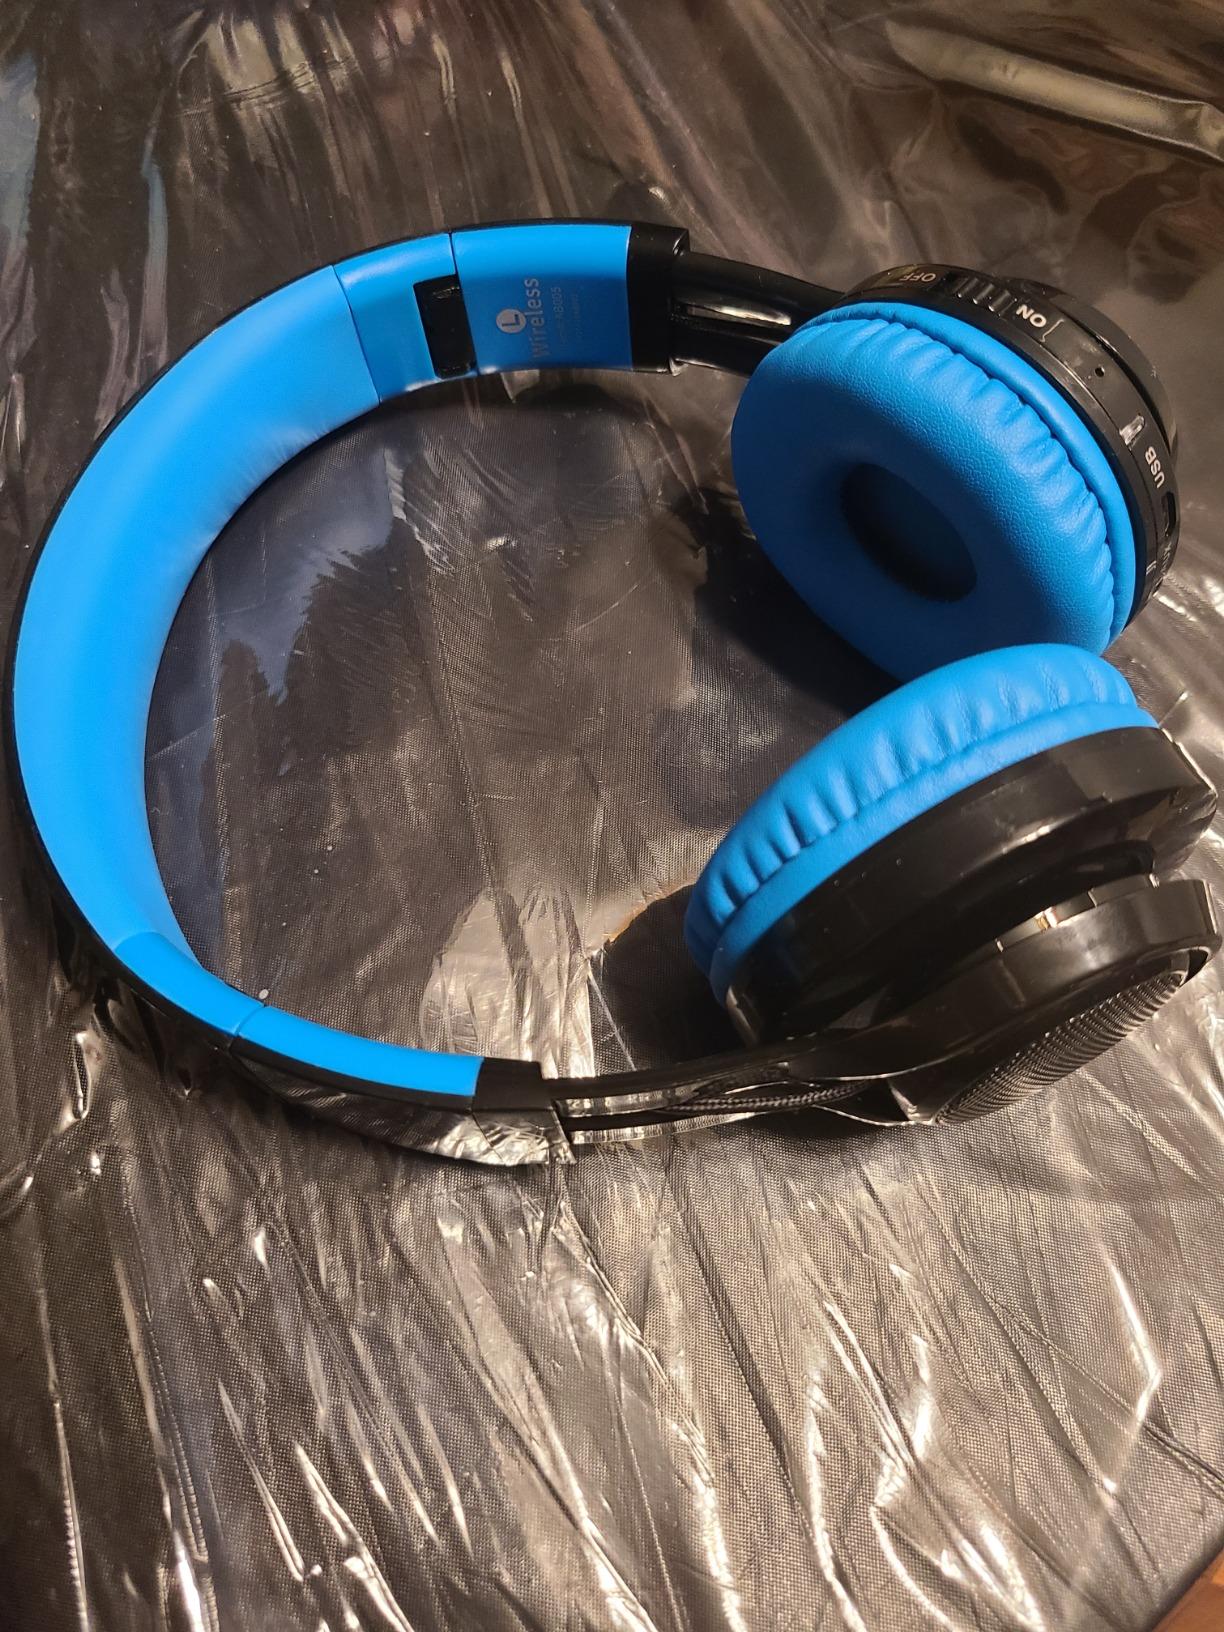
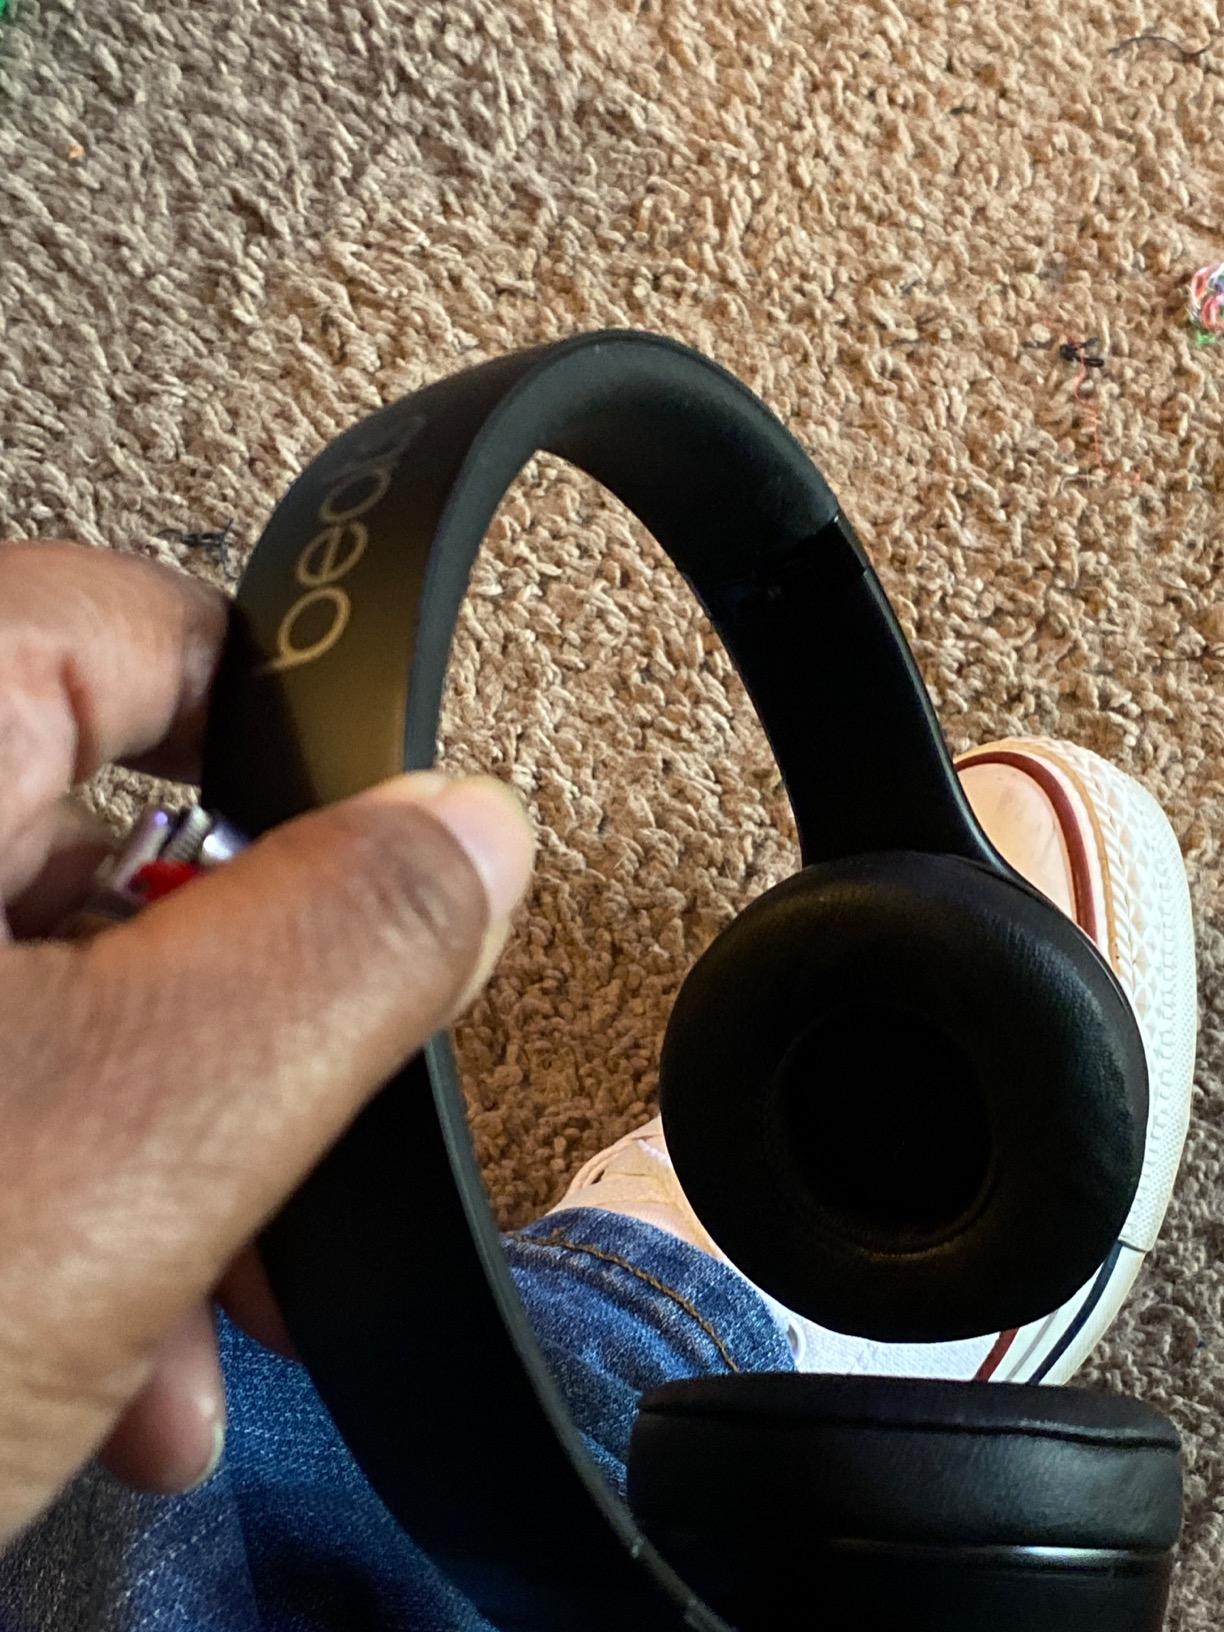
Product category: headphones
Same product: no